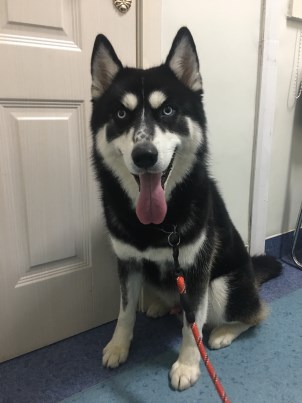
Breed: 1160-n000003-Siberian_husky